Norm Thompson Outfitters

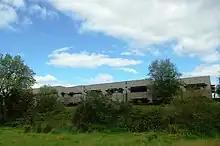
Company headquarters in Hillsboro

Construction began on the new headquarters in Hillsboro in February 1995 where the company would lease a building that would cost $6 million to build. Located in the Tanasbourne neighborhood, the two-story building was to house around 200 employees, with an adjacent call center for 150 employees. Designed by Sienna Architects and developed by the Trammell Crow Company, the new building was constructed using some recycled materials. The plan used many energy efficient designs and technology to create a building 40 percent more efficient than what Oregon law required.